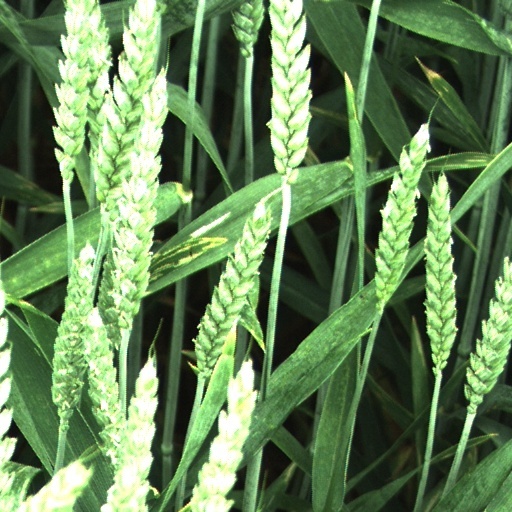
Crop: wheat